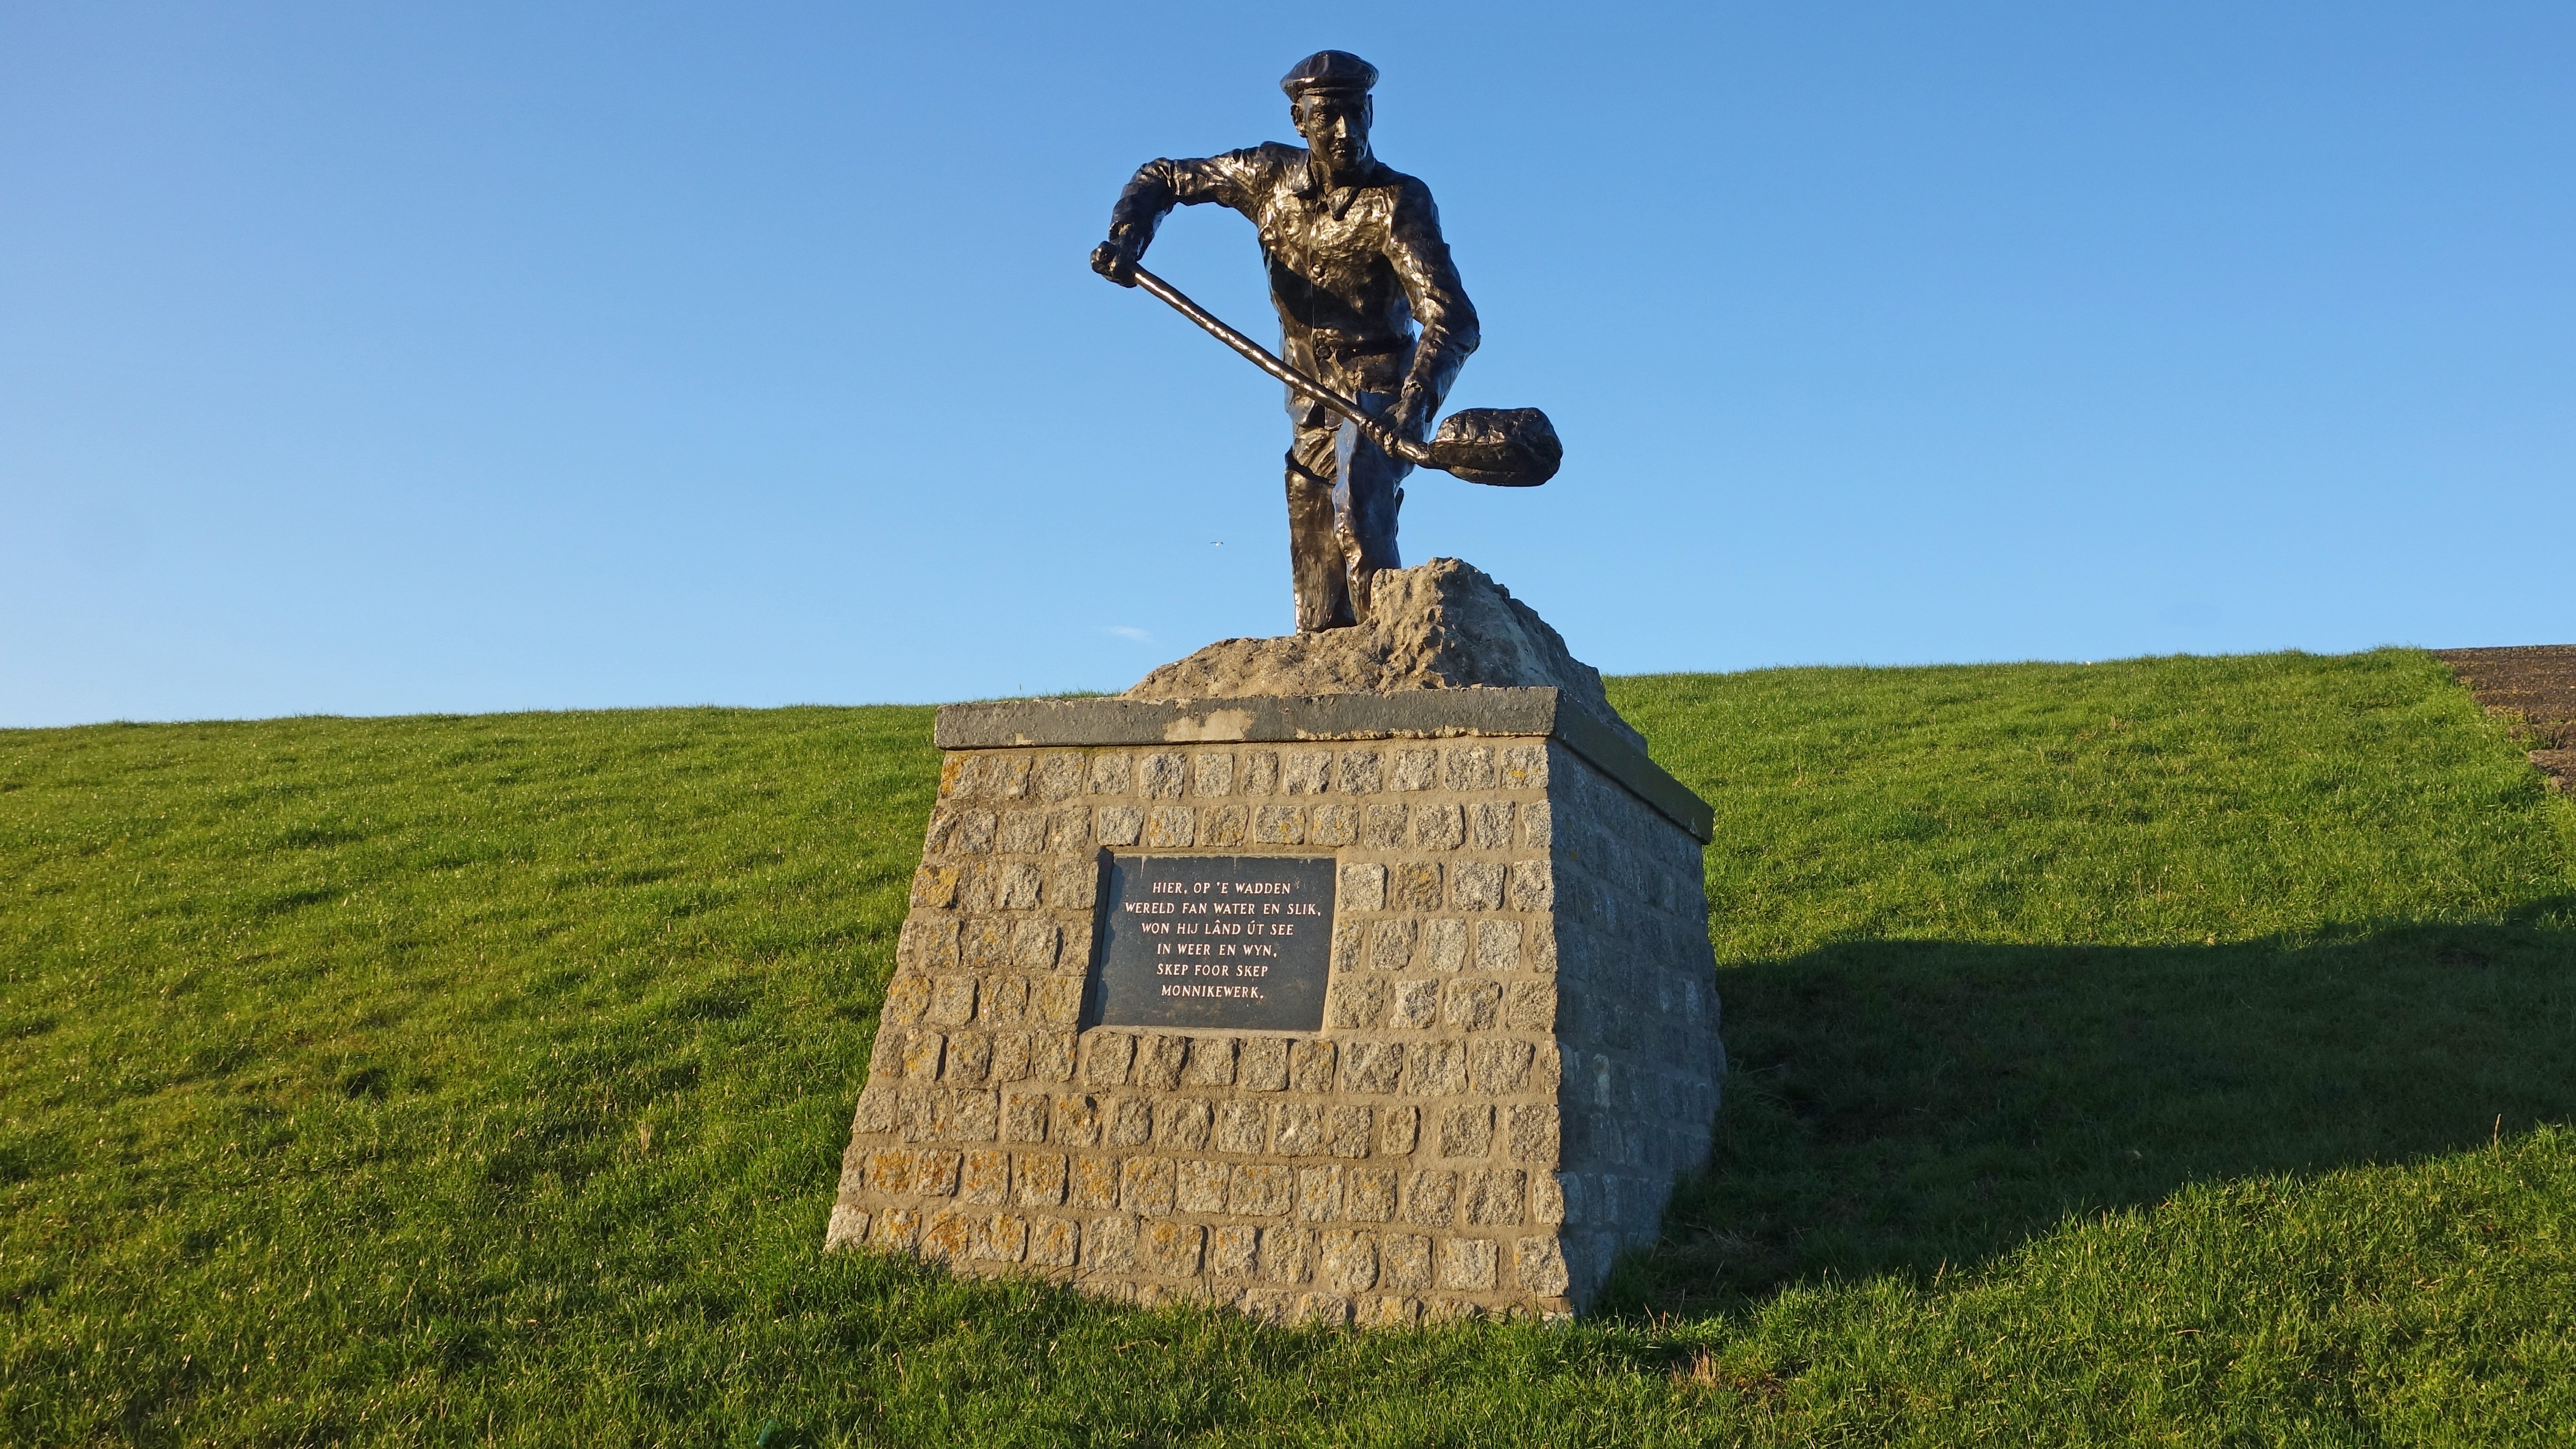
coast, hill, monument, statue, agriculture, extreme sport, terrain, sculpture, image, friesland, dyke, work of art, wadden sea, bronze statue, wad, zeedijk, land reclamation, swallow worker, black cock